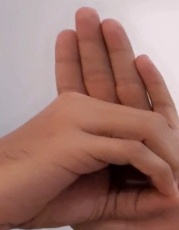
ASL sign: 0